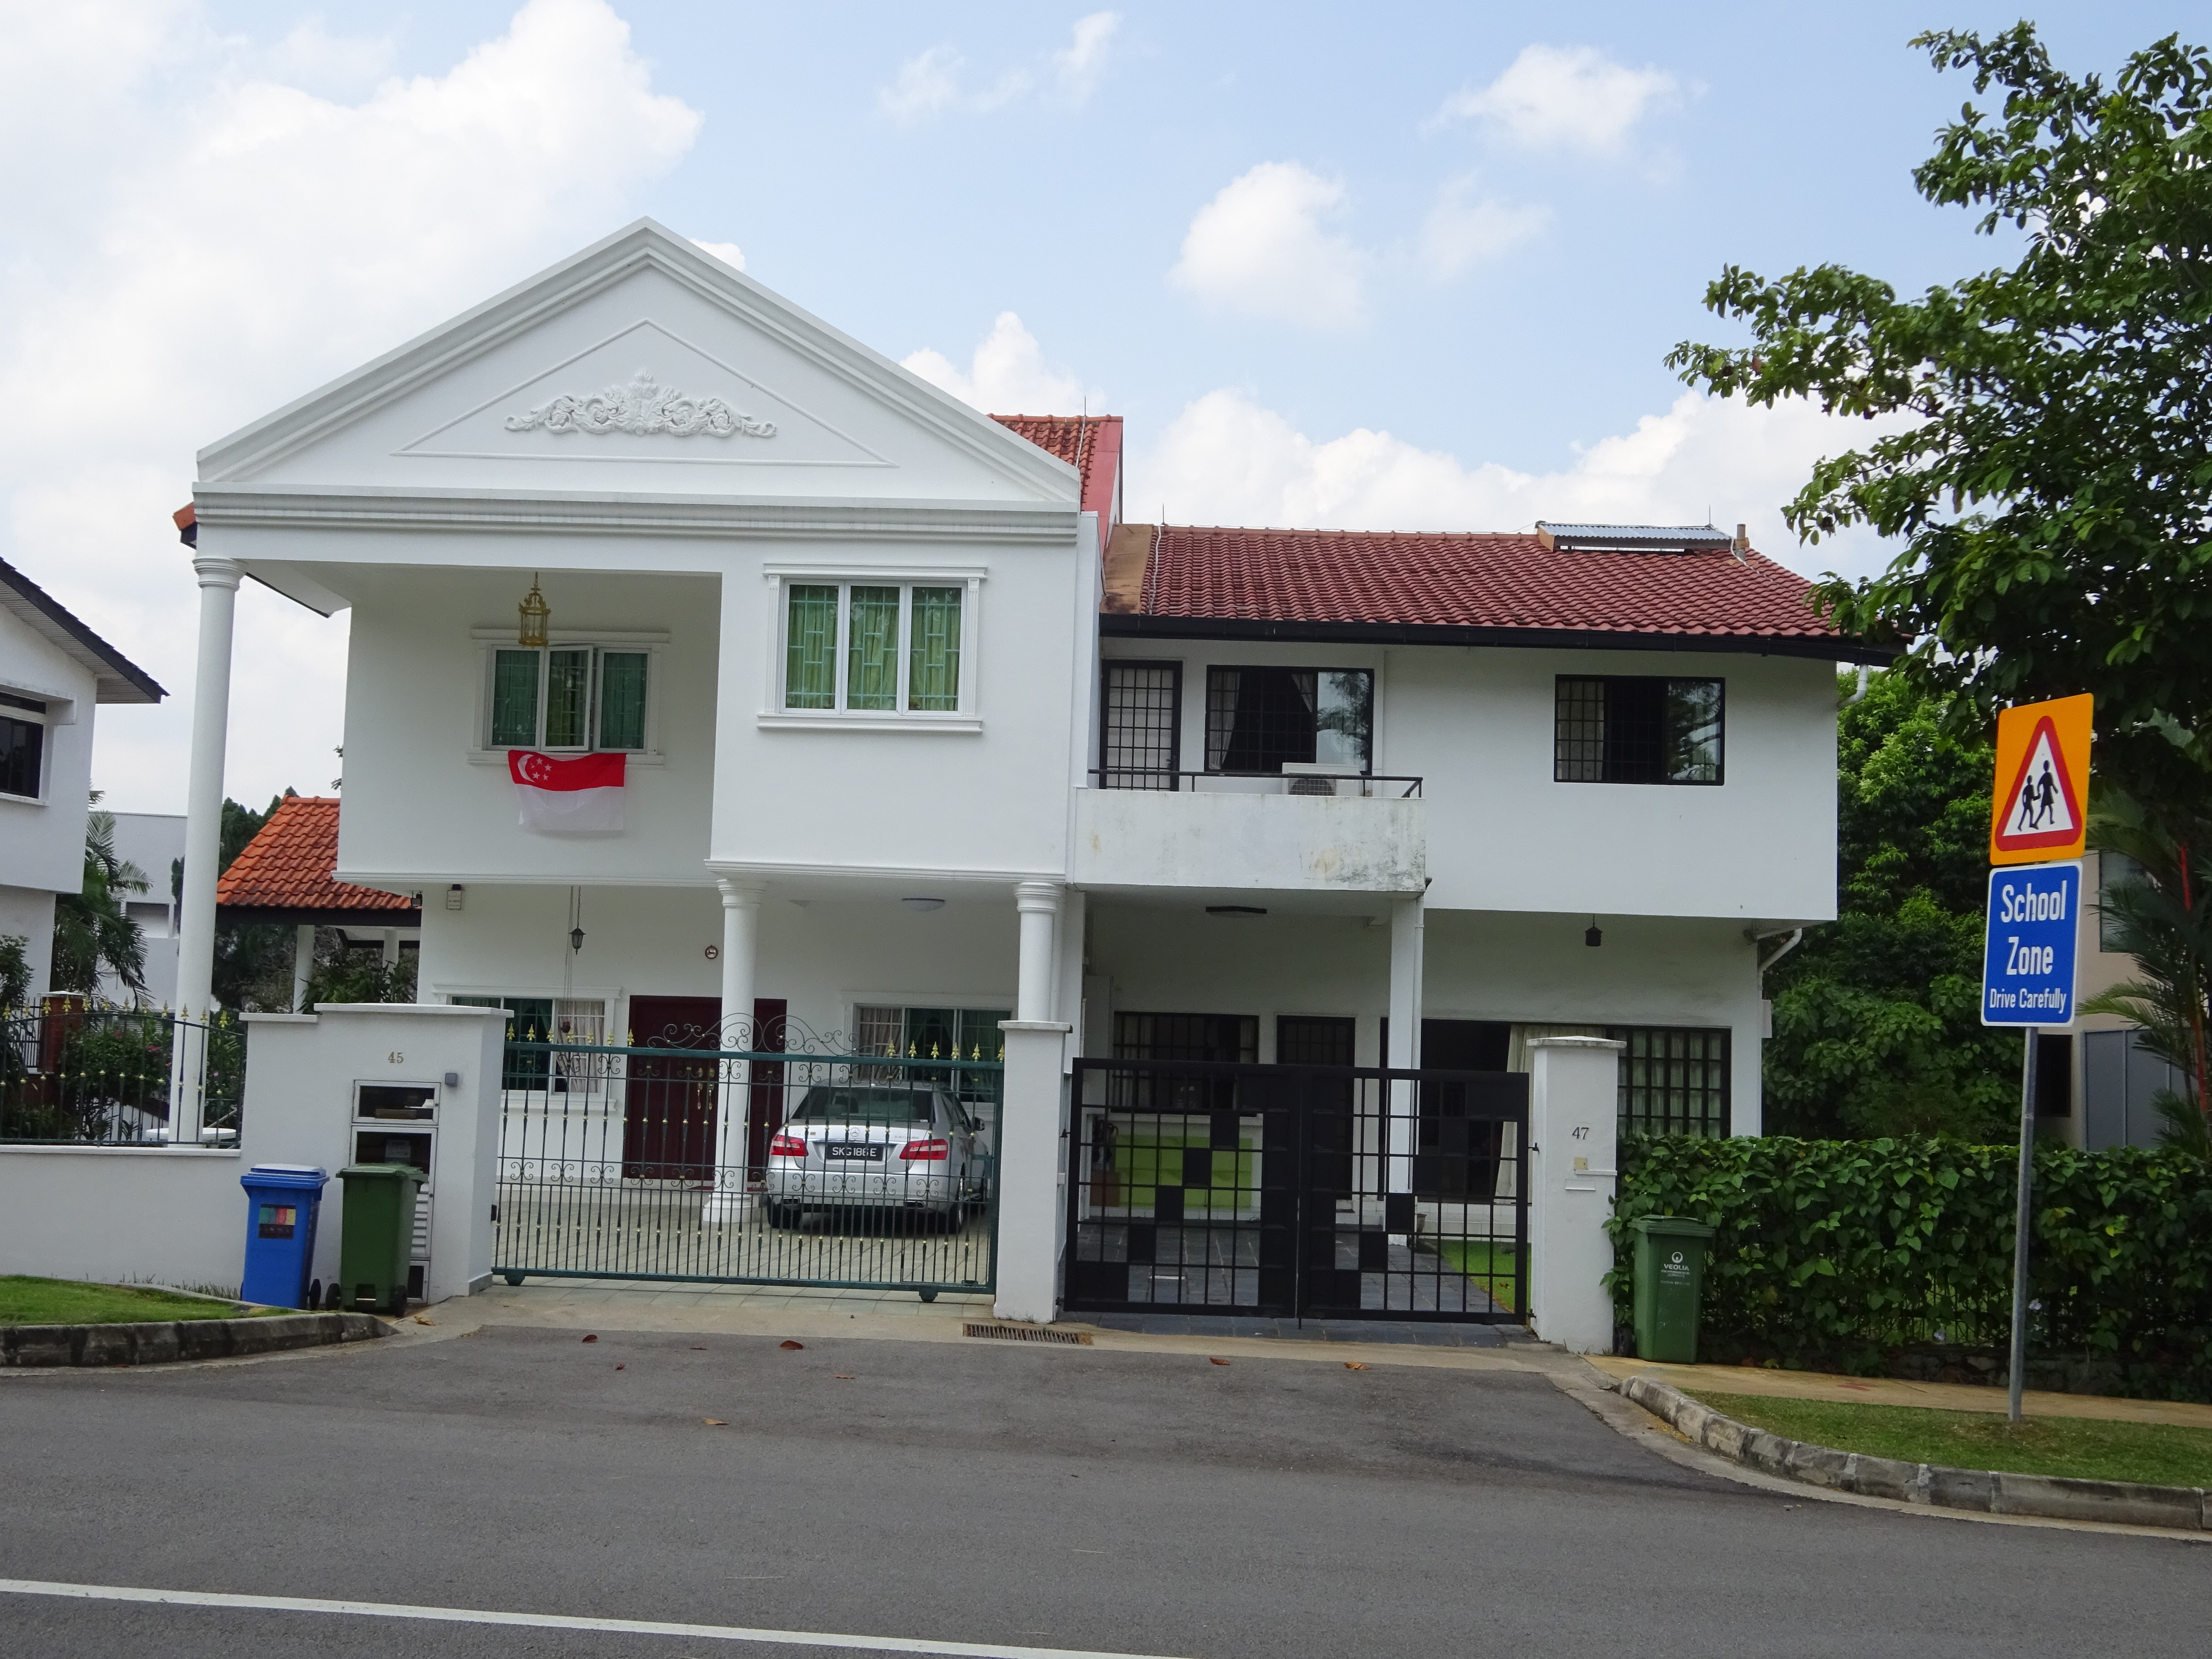
buildings, life, living, city, street, cloud, window, sky, building, plant, door, tree, real estate, facade, gas, fixture, commercial building, vehicle, home, mixed use, sash window, asphalt, road, apartment, suburb, roof, traffic sign, house, transport